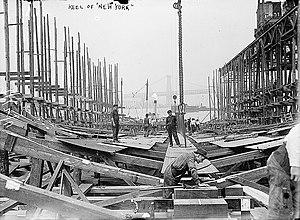
L’USS New York (BB-34) est un cuirassé de l'United States Navy. Navire de tête de la classe New York, il est le premier navire conçu pour employer des canons de 356 mm/45 calibres. Nommé d'après l'État de New York, il est lancé en 1911 au Brooklyn Navy Yard et mis en service en 1914.